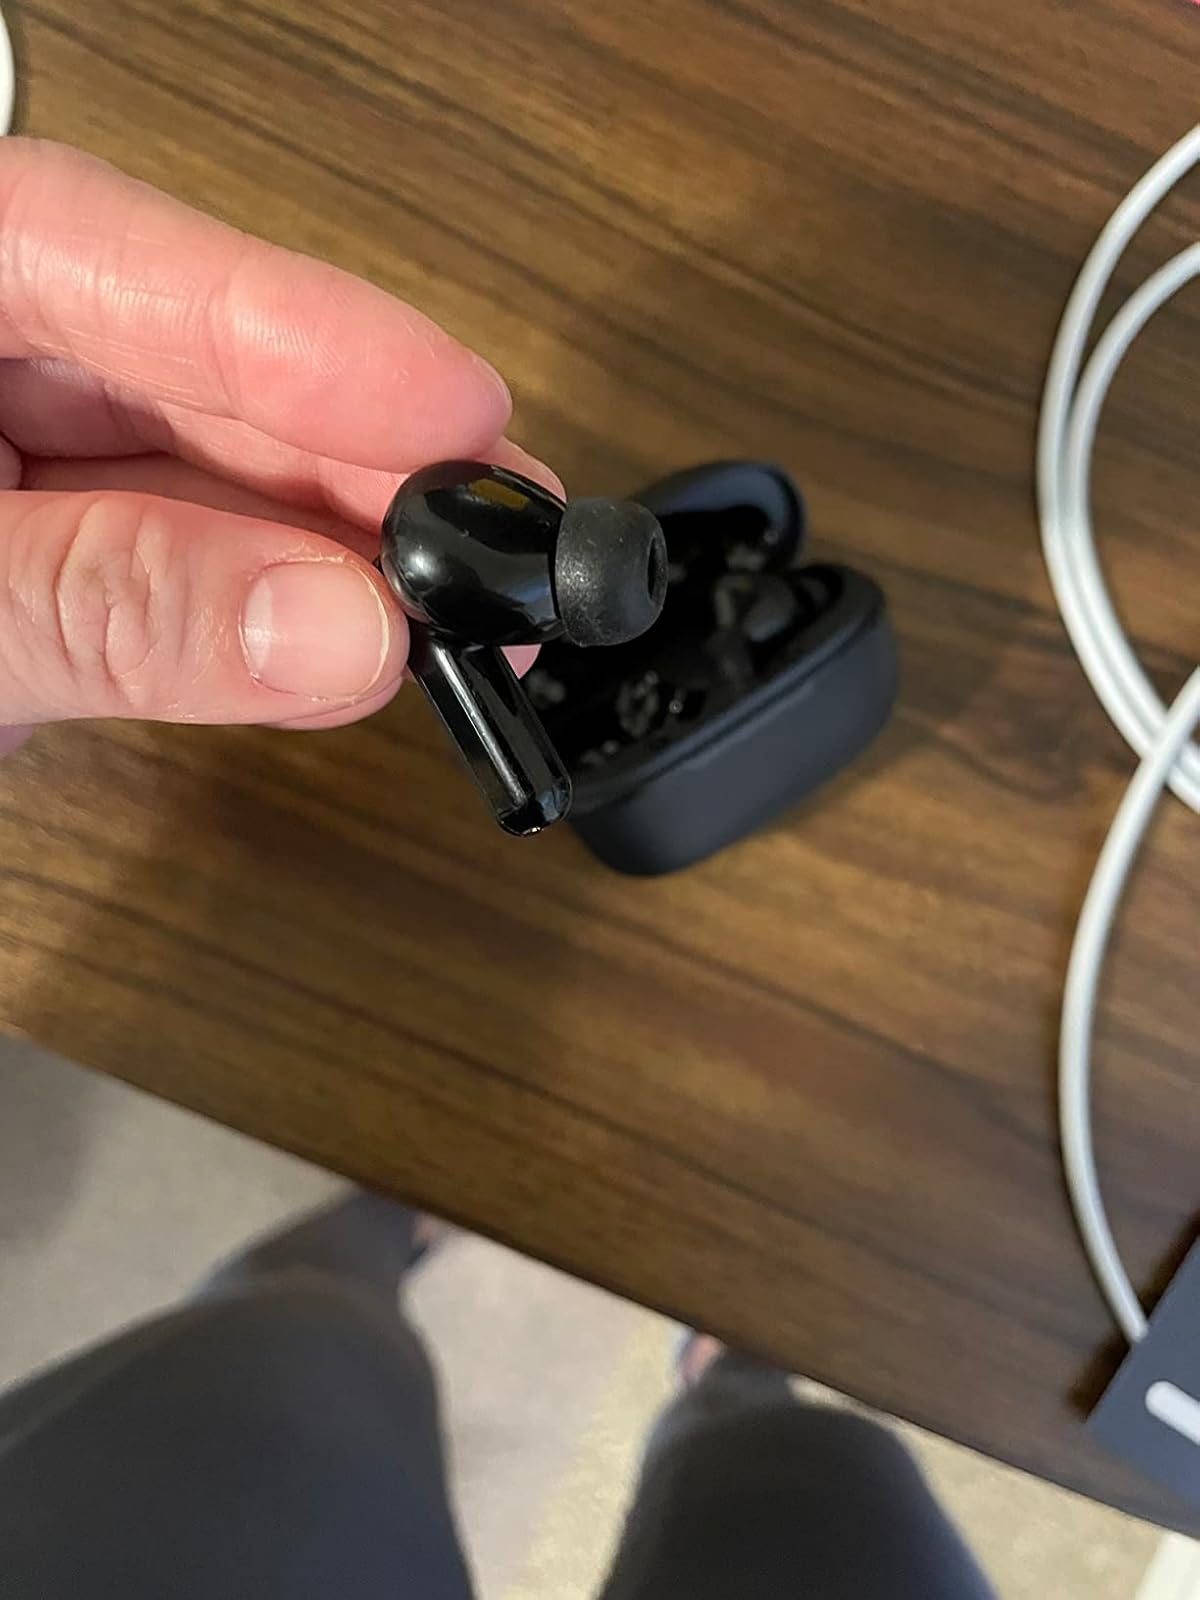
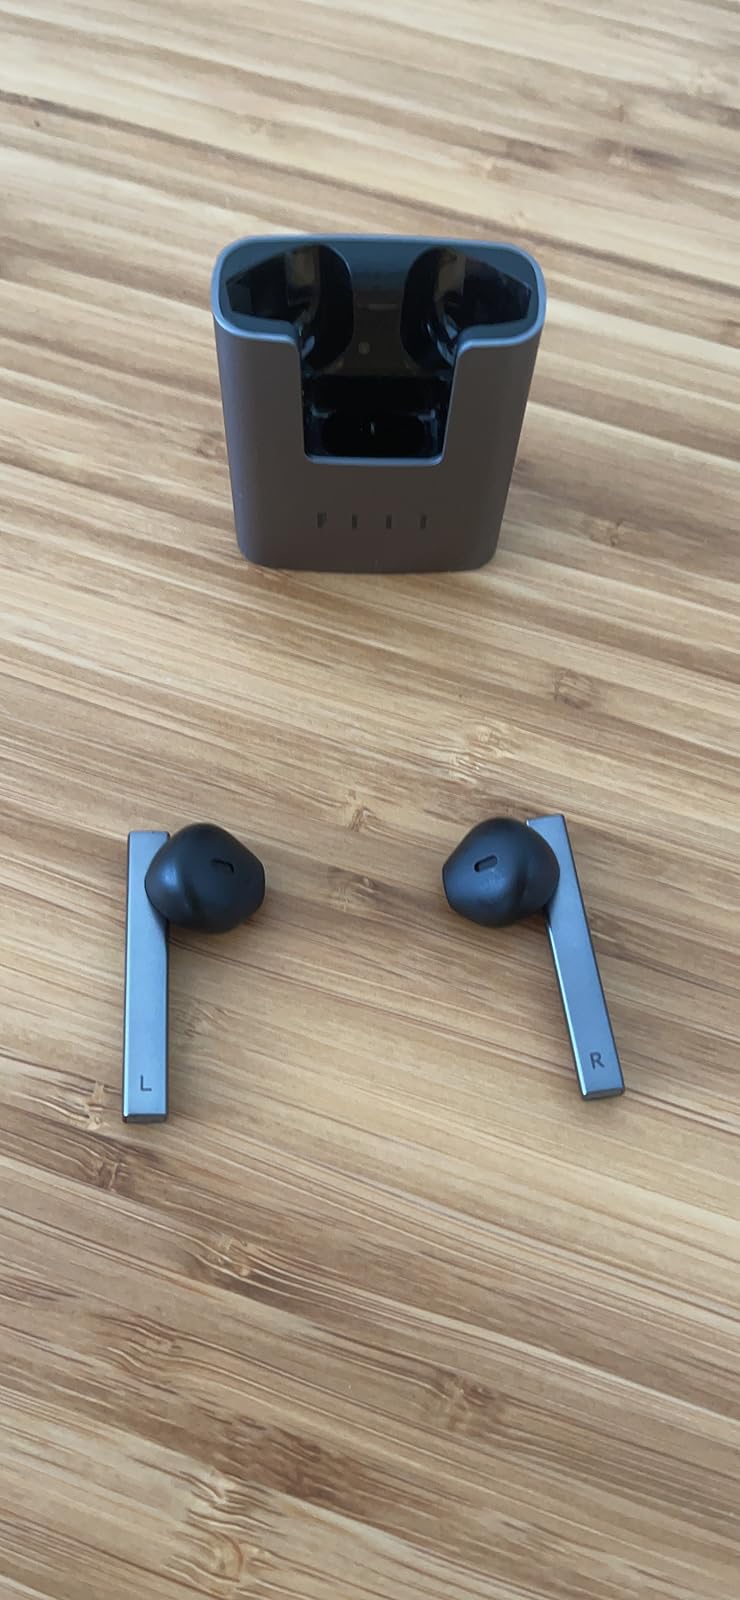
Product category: earbuds
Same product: no